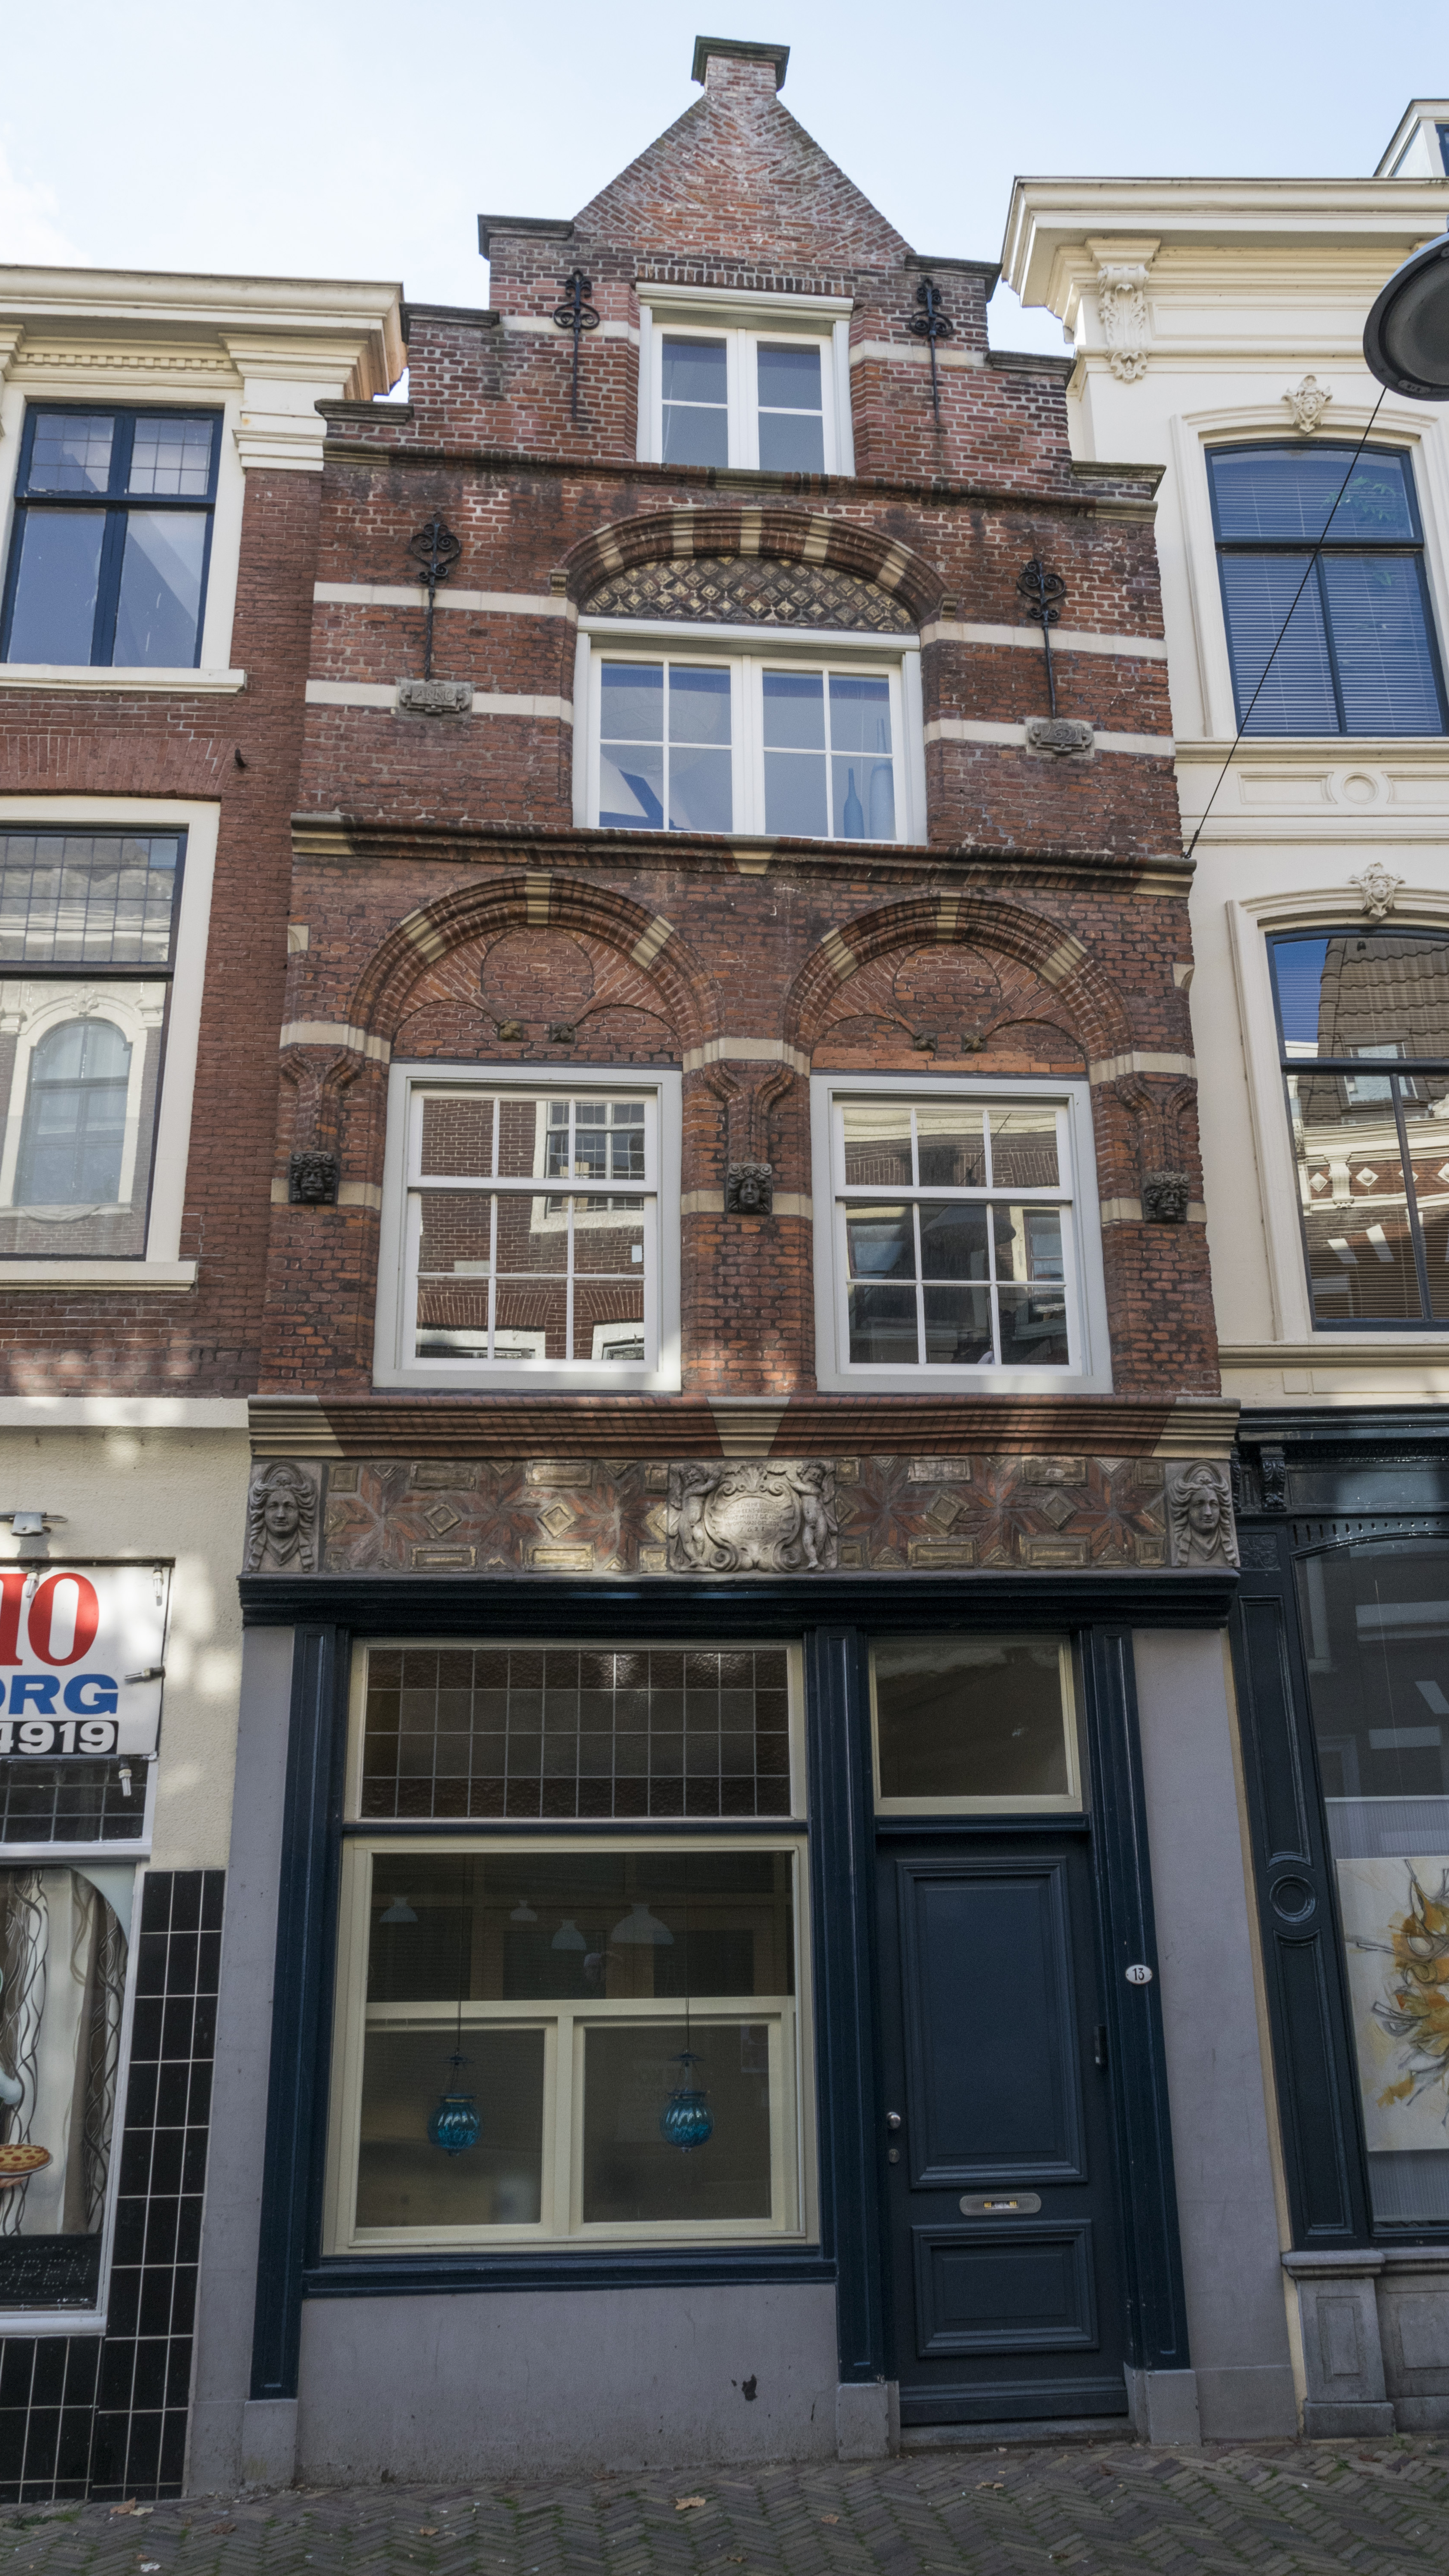
outdoor, architecture, house, window, town, building, home, downtown, cottage, facade, property, nikon, historic, apartment, holland, nederland, netherlands, dutch, outdoorphotography, estate, urbanphotography, gebouw, paulvandevelde, pdvandevelde, padagudaloma, dordrecht, stadsfotografie, nederlandinfotos, historisch, urbanfotografie, stadswandeling, pvdvfotografie, pdvandeveldedordrecht, diep, rondjedordt, dedordtevaer, dutchphotography, nederlandsefotografie, dutchphotogaraphy, totallydutch, fotografienederland, hollandsefotografie, fotografieholland, steegoversloot, middeleeuws, dordtmonumenteel, dordtsegevel, neighbourhood, residential area